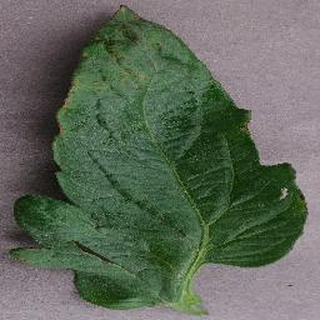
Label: tomato_bacterial_spot